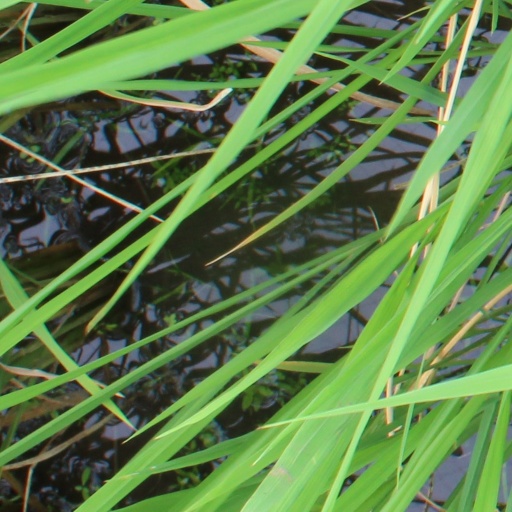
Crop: rice